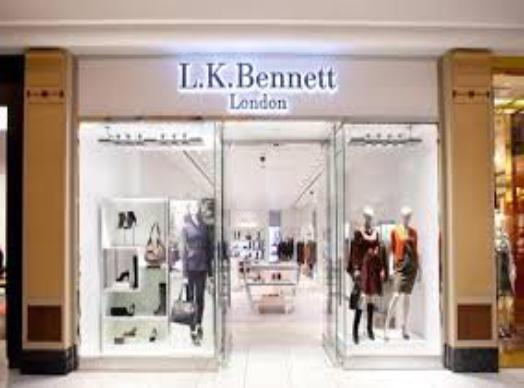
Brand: L.K.Bennett
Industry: Clothes